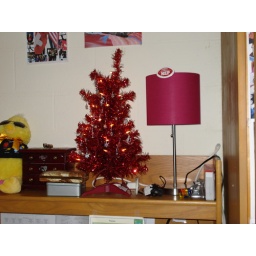
I got a mini red Christmas tree to put up in my dorm room...